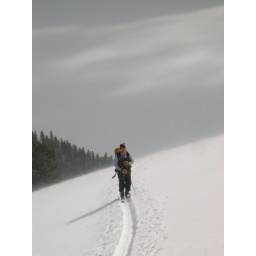
John Nelson skiing up the mountain during a backcountry ski trip to Jackson, Wyoming. Phelps lake is in the background.